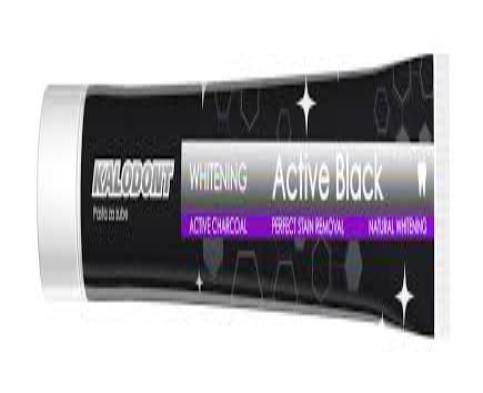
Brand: Kalodont
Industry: Necessities